The Frighteners

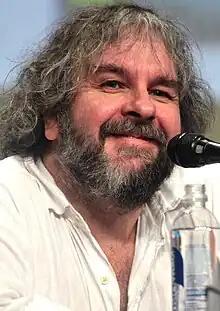
Peter Jackson received two Saturn Award nominations

, 67% of the 42 reviewers selected by review aggregator Rotten Tomatoes gave "The Frighteners" a positive review, and the average score is 6.2/10. The website's critical consensus states, "Boasting top-notch special effects and exuberant direction from Peter Jackson, "The Frighteners" is visually striking but tonally uneven." Audiences polled by CinemaScore gave the film an average grade of "B−" on an A+ to F scale.